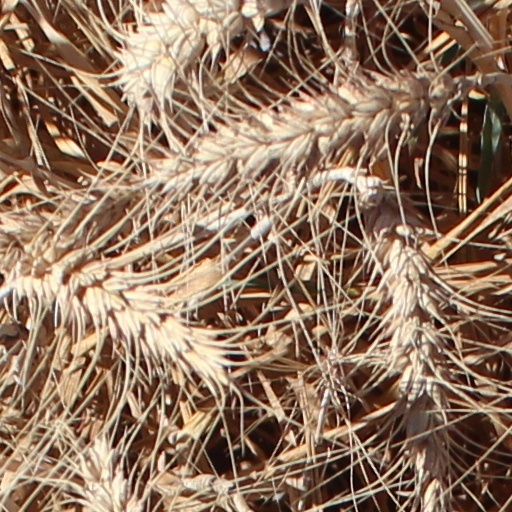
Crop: wheat